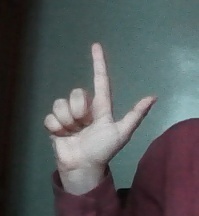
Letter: laam